Alice's Spooky Adventure

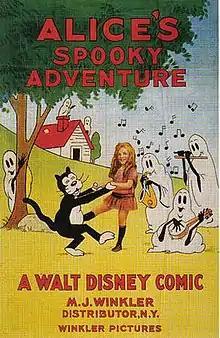
Theatrical release poster

Alice's Spooky Adventure is a 1924 black-and-white silent short subject created by Walt Disney.